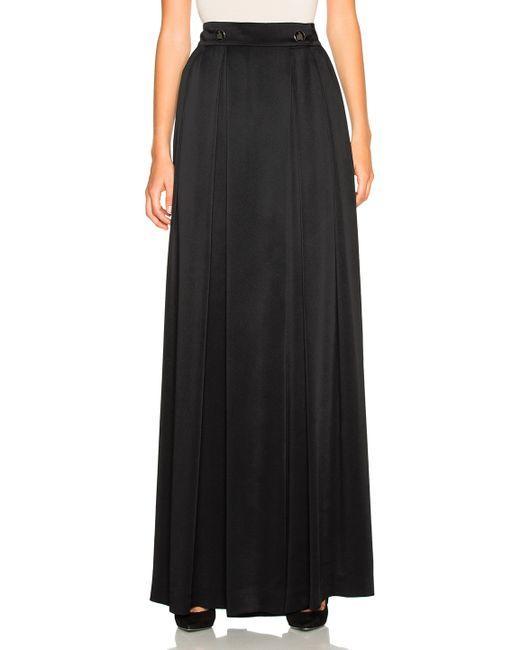
Langer Damenrock in schwarzer Farbe